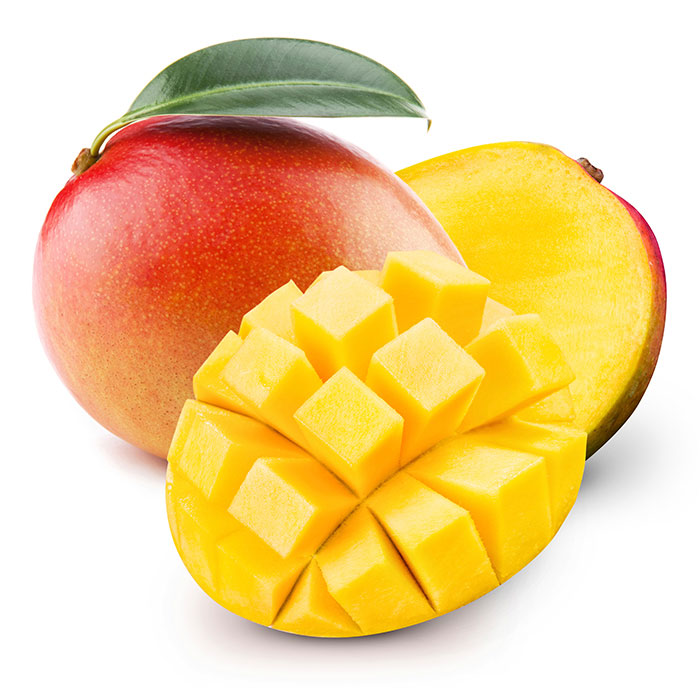
Label: Mango